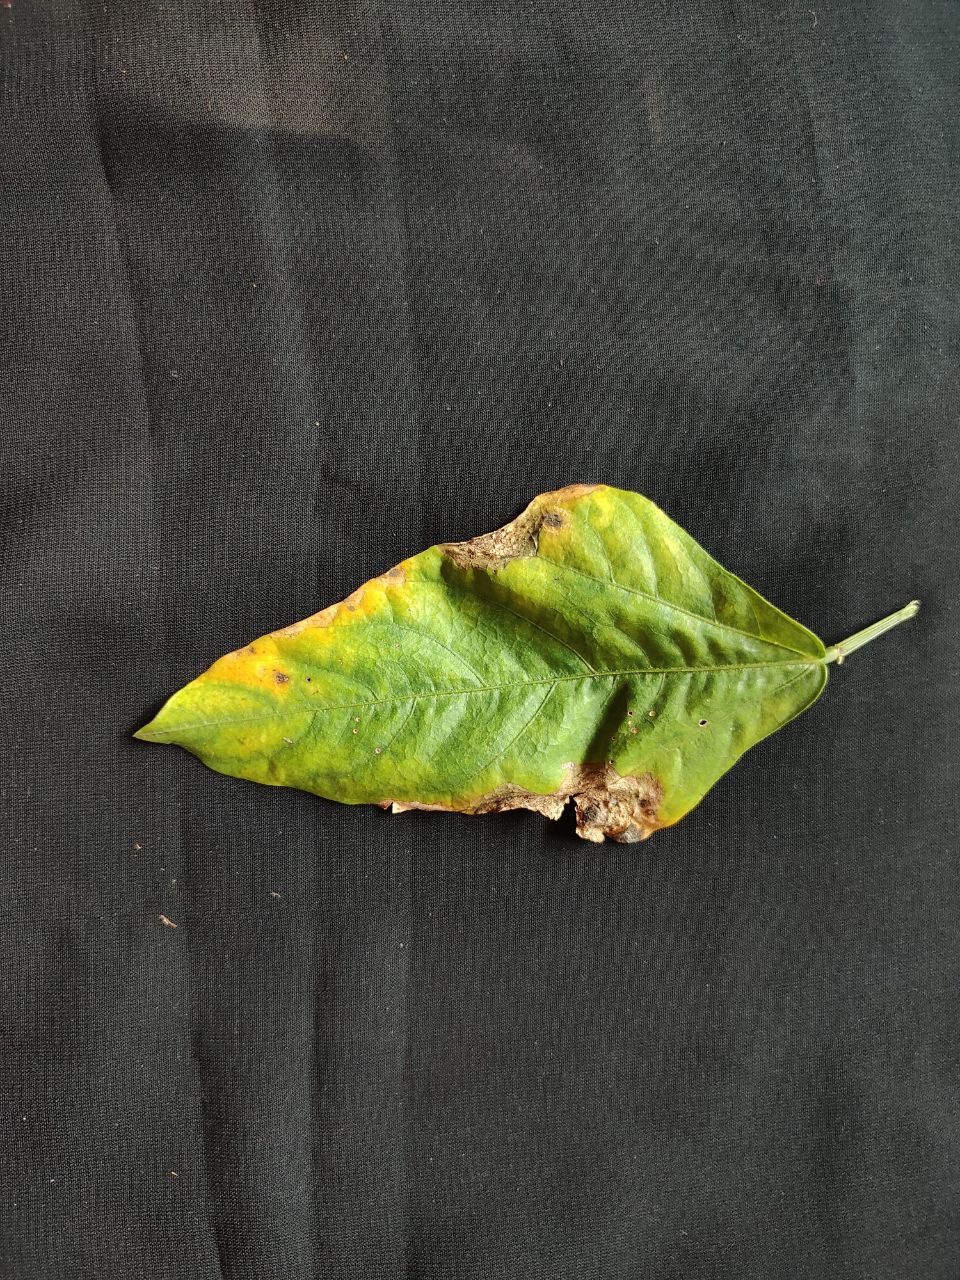
Crop: cowpea
Leaf condition: Bacterial wilt